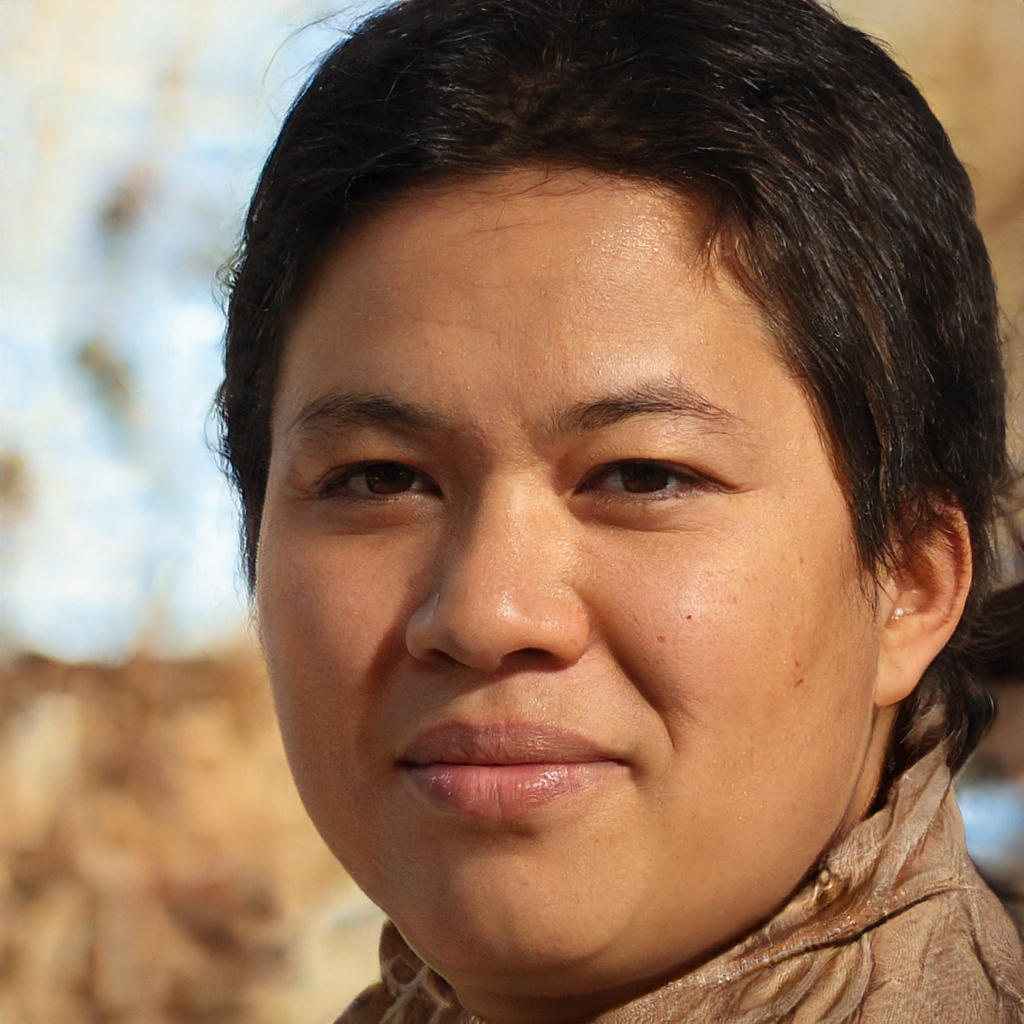
Gender: Male